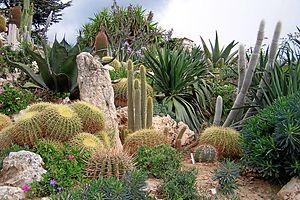
Cette page recense les jardins de France bénéficiant du label « jardin remarquable ».
Èze est une commune française située dans le département des Alpes-Maritimes en région Provence-Alpes-Côte d'Azur. Ses habitants sont appelés les Ézasques.
Le jardin d'Èze, aussi appelé jardin exotique ou jardin botanique d'Èze, est un jardin botanique situé sur un terrain escarpé, dans la ville d'Èze. Il est renommé pour son impressionnante collection de cactus et plantes grasses, qui ont trouvé un terrain favorable dans le climat de la Côte d'Azur.